Shildon

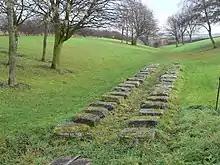
Brusselton incline

On the edge of Shildon is the hamlet of Brusselton. Two hills barred the way from the south Durham coalfield to the start of the railway at Shildon. George Stephenson overcame this by setting up stationary steam engines on the hilltops to haul the coal wagons over. One engine was at Etherley, this brought the wagons from Witton Park and lowered them down the slope to West Auckland. From there horses took the wagons to the Brusselton incline. At the top of this in an engine house were two 30 horsepower engines (later upgraded to a new 80 horsepower engine) acting in tandem. A large drum hanging above the road holding a rope pulled the wagons over the incline and to the locomotive waiting in Shildon.